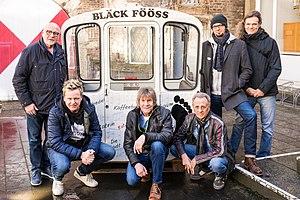
Bläck Fööss est un groupe de musique de Cologne fondé en 1970. En dialecte colognais, Bläck Fööss signifie pieds-nus. Ce nom viendrait du fait qu'à ses débuts, le groupe jouait pieds-nus dans les bars de Cologne. Leur style est un mélange de pop et de schlager, bien que certaines de leurs chansons soient de style jazz, reggae, blues ou rock. Ils ont également composé beaucoup de chansons pour le carnaval.